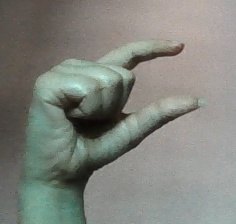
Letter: dal